Akash Kusum

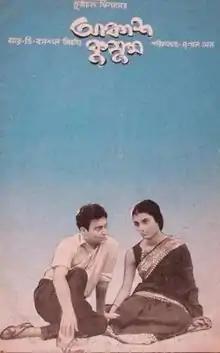
poster of Akash Kusum

Akash Kusum ("Up in the Clouds") is a 1965 Bengali film directed by noted Indian parallel film director Mrinal Sen. The film was loosely remade in Hindi as "Manzil" (1979).